Karol G

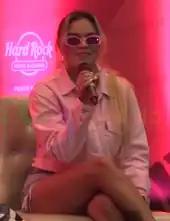
Karol G in 2019

In January 2017, Karol G joined the reality talent show "Pequeños Gigantes USA" (Little Giants) as a judge, offering advice to children 6–11 years of age who performed on the show. In February, she released the breakup song "A Ella" (To Her), a song inspired by real-life events. In May, her collaboration with Puerto Rican trap artist Bad Bunny "Ahora Me Llama" (Now He Calls Me) became regarded as her breakthrough hit. The video garnered more than one billion views on YouTube and reached #10 on the "Billboard" Hot Latin Songs chart. The song was described by Marty Preciado of NPR as a "bass-heavy, unapologetic trap anthem to the power of femininity, soiled in hi-hats and heavy sub-bass [that] challenges hegemonic masculinity, singing about respect, love and sex-positive decisions." According to Ecleen Luzmila Caraballo, of "Rolling Stone", "it was then that Giraldo joined the increasingly-global pop urbano wave and established herself as one of its most standout acts". "Ahora Me Llama" was listed on "Alt. Latino's Favorites: The Songs of 2017" as one of the best Latin songs of 2017.